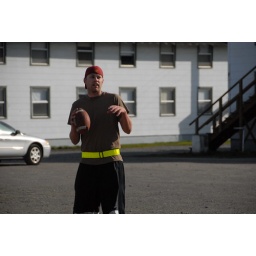
Guys in the 3P try to lounge as they await tickets home to work until our summer deployment to the Middle East.